Syzygy (astronomy)

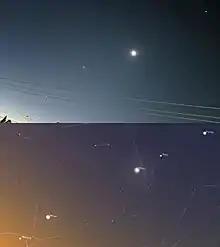
Apparent planetary alignment involving Mercury, Venus, Mars, and Jupiter; the Moon is also shown, as the brightest object.

Because the orbits of all the planets in the Solar System (as well as the Moon) are inclined by only a few degrees, they always appear very near the ecliptic in our sky. Therefore, although an apparent planetary alignment known as a planetary parade may appear as a line (actually, a great arc), the planets are not necessarily aligned in space.